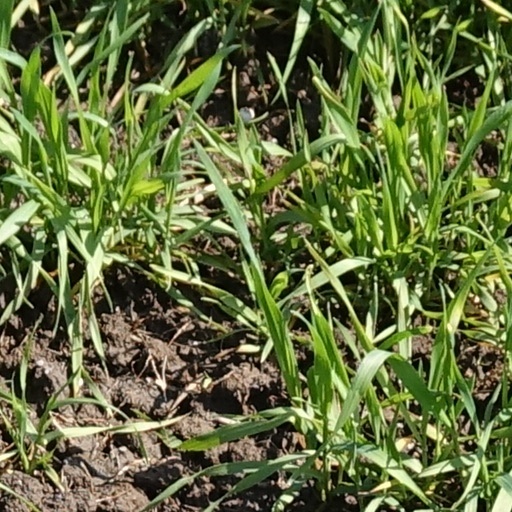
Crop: wheat